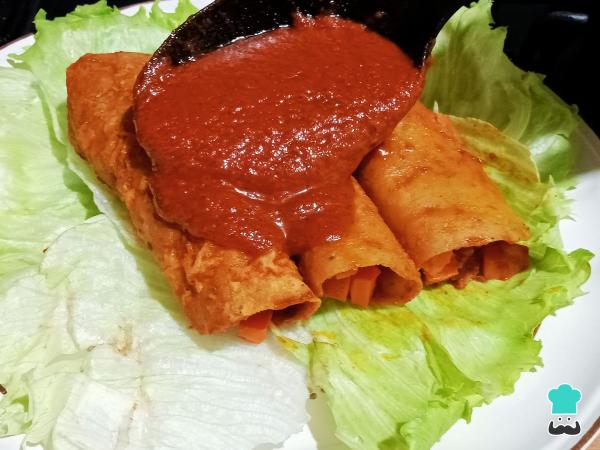
Repite el procedimiento hasta acabar con todas las tortillas y cubre las enchiladas con un poco más de salsa al momento de servir.